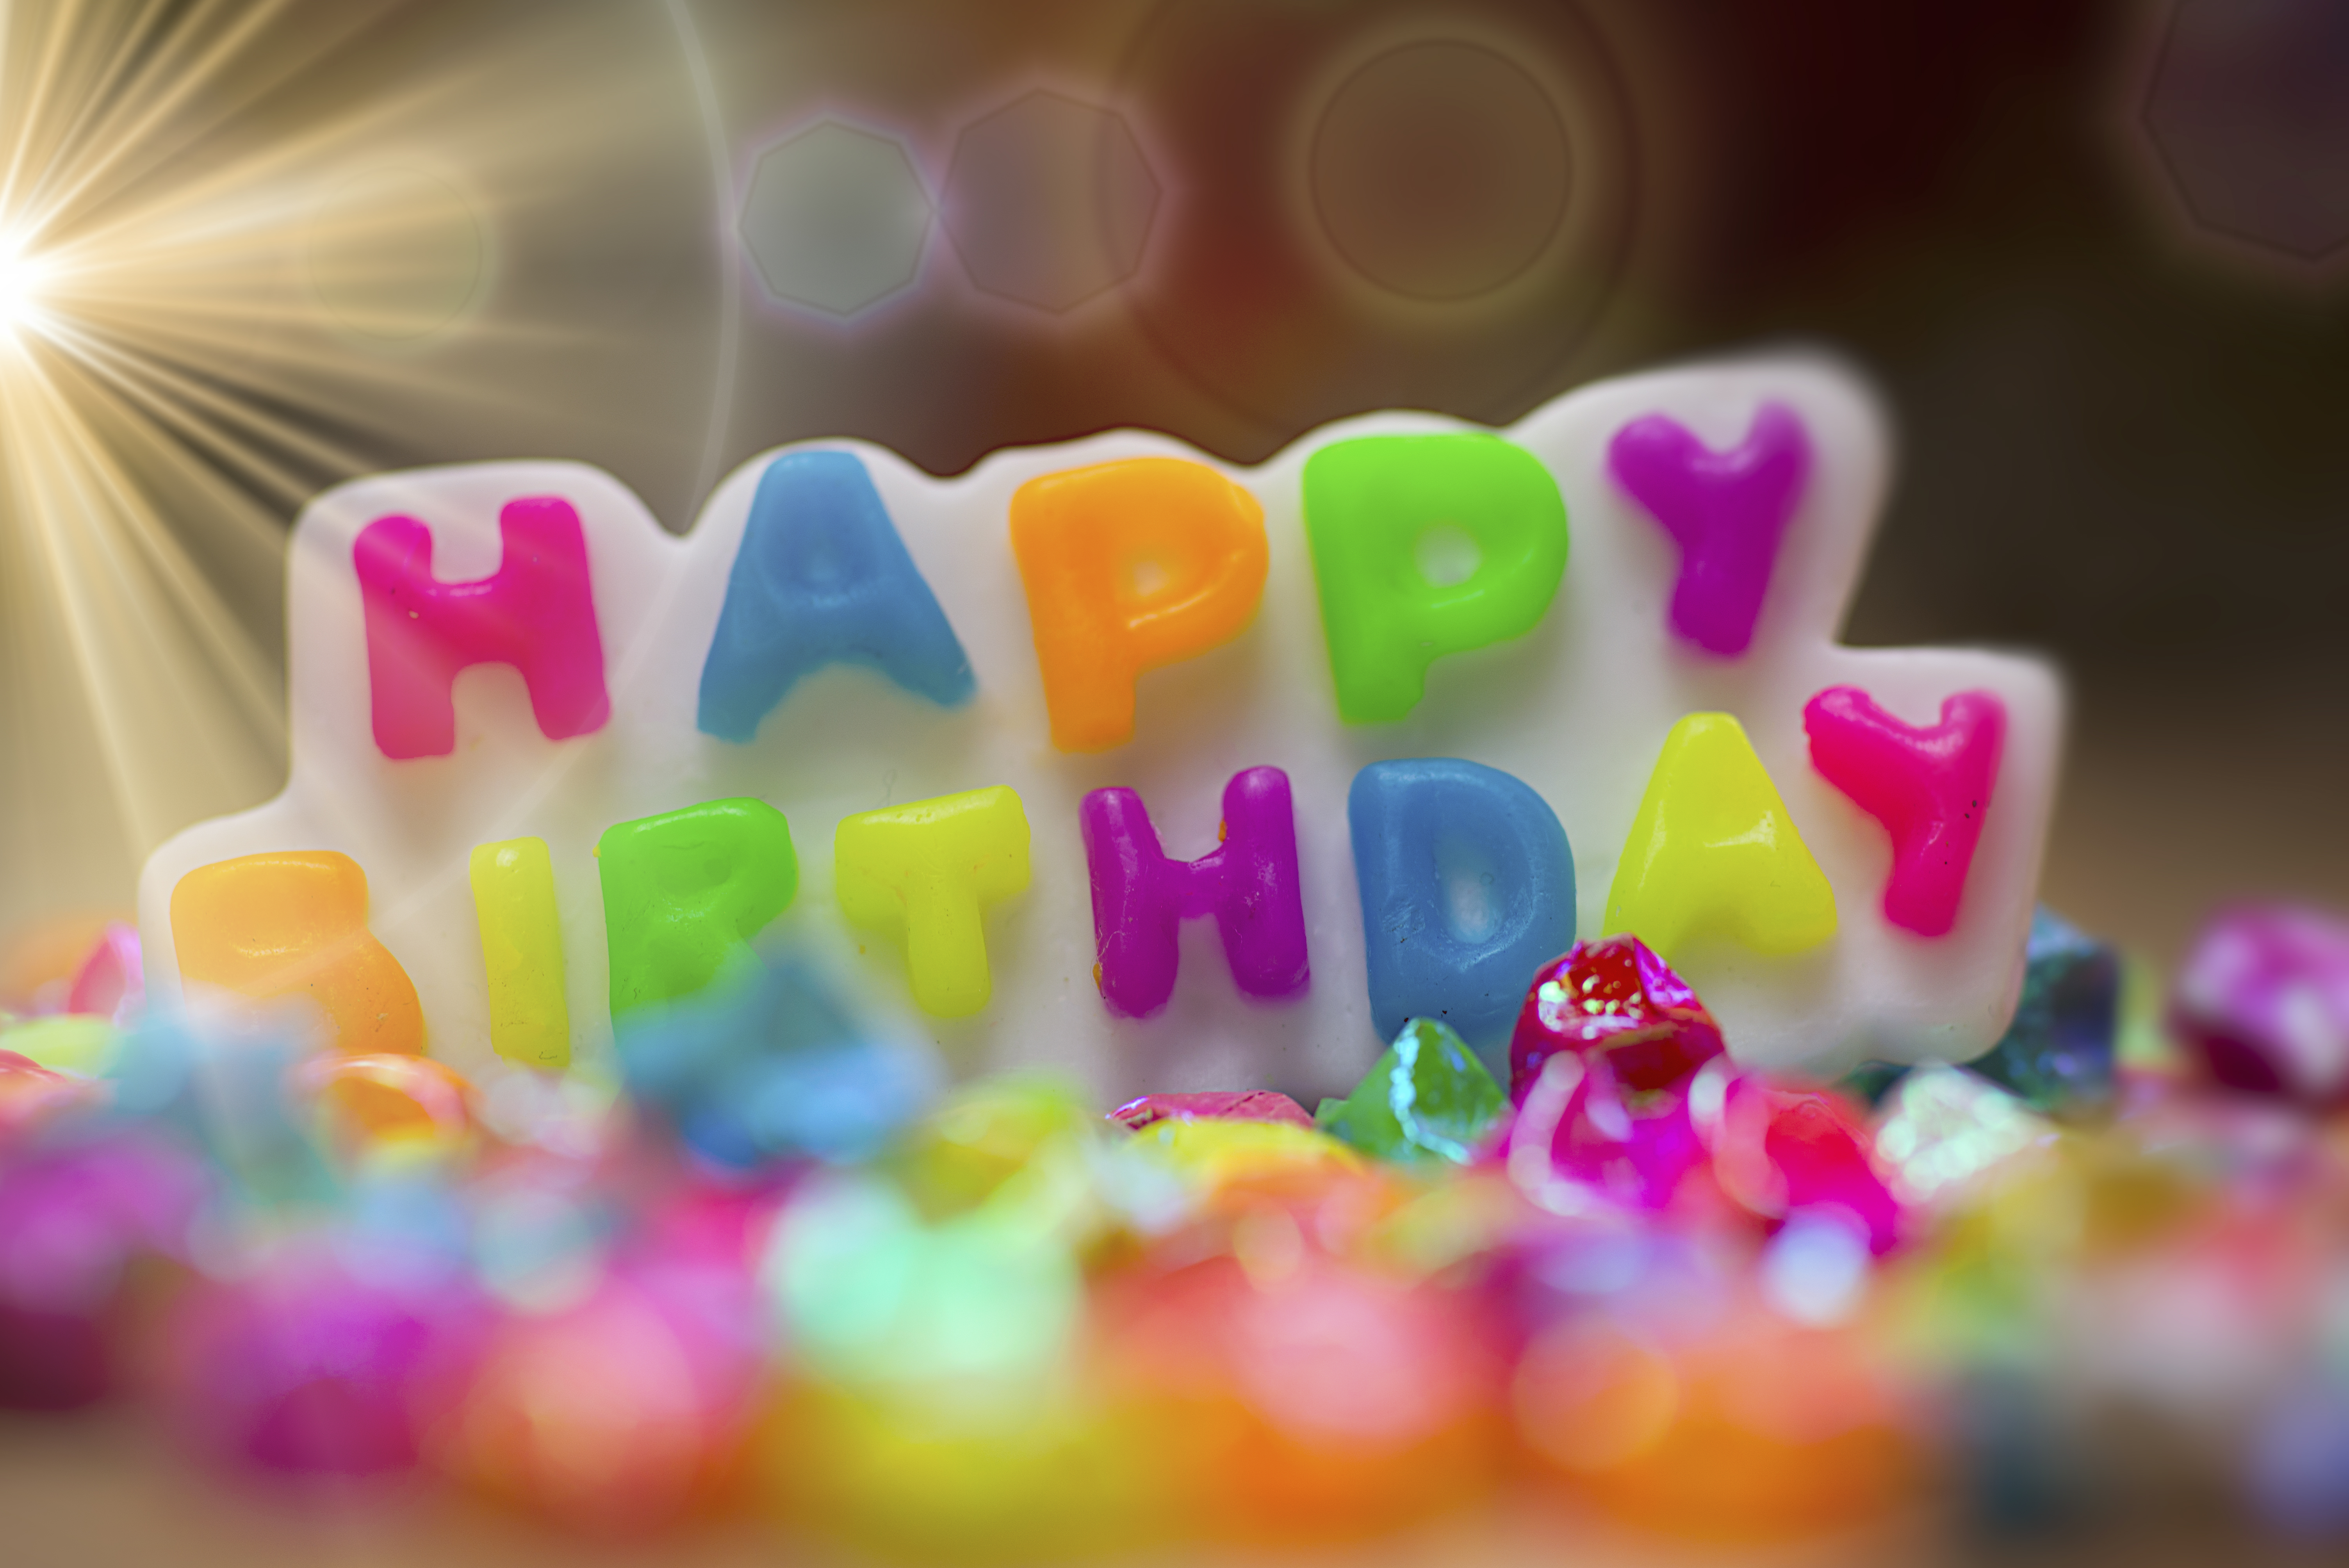
food, yellow, sweetness, confectionery, close up, candy, macro photography, flavor, computer wallpaper